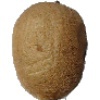
Label: Kiwi 1